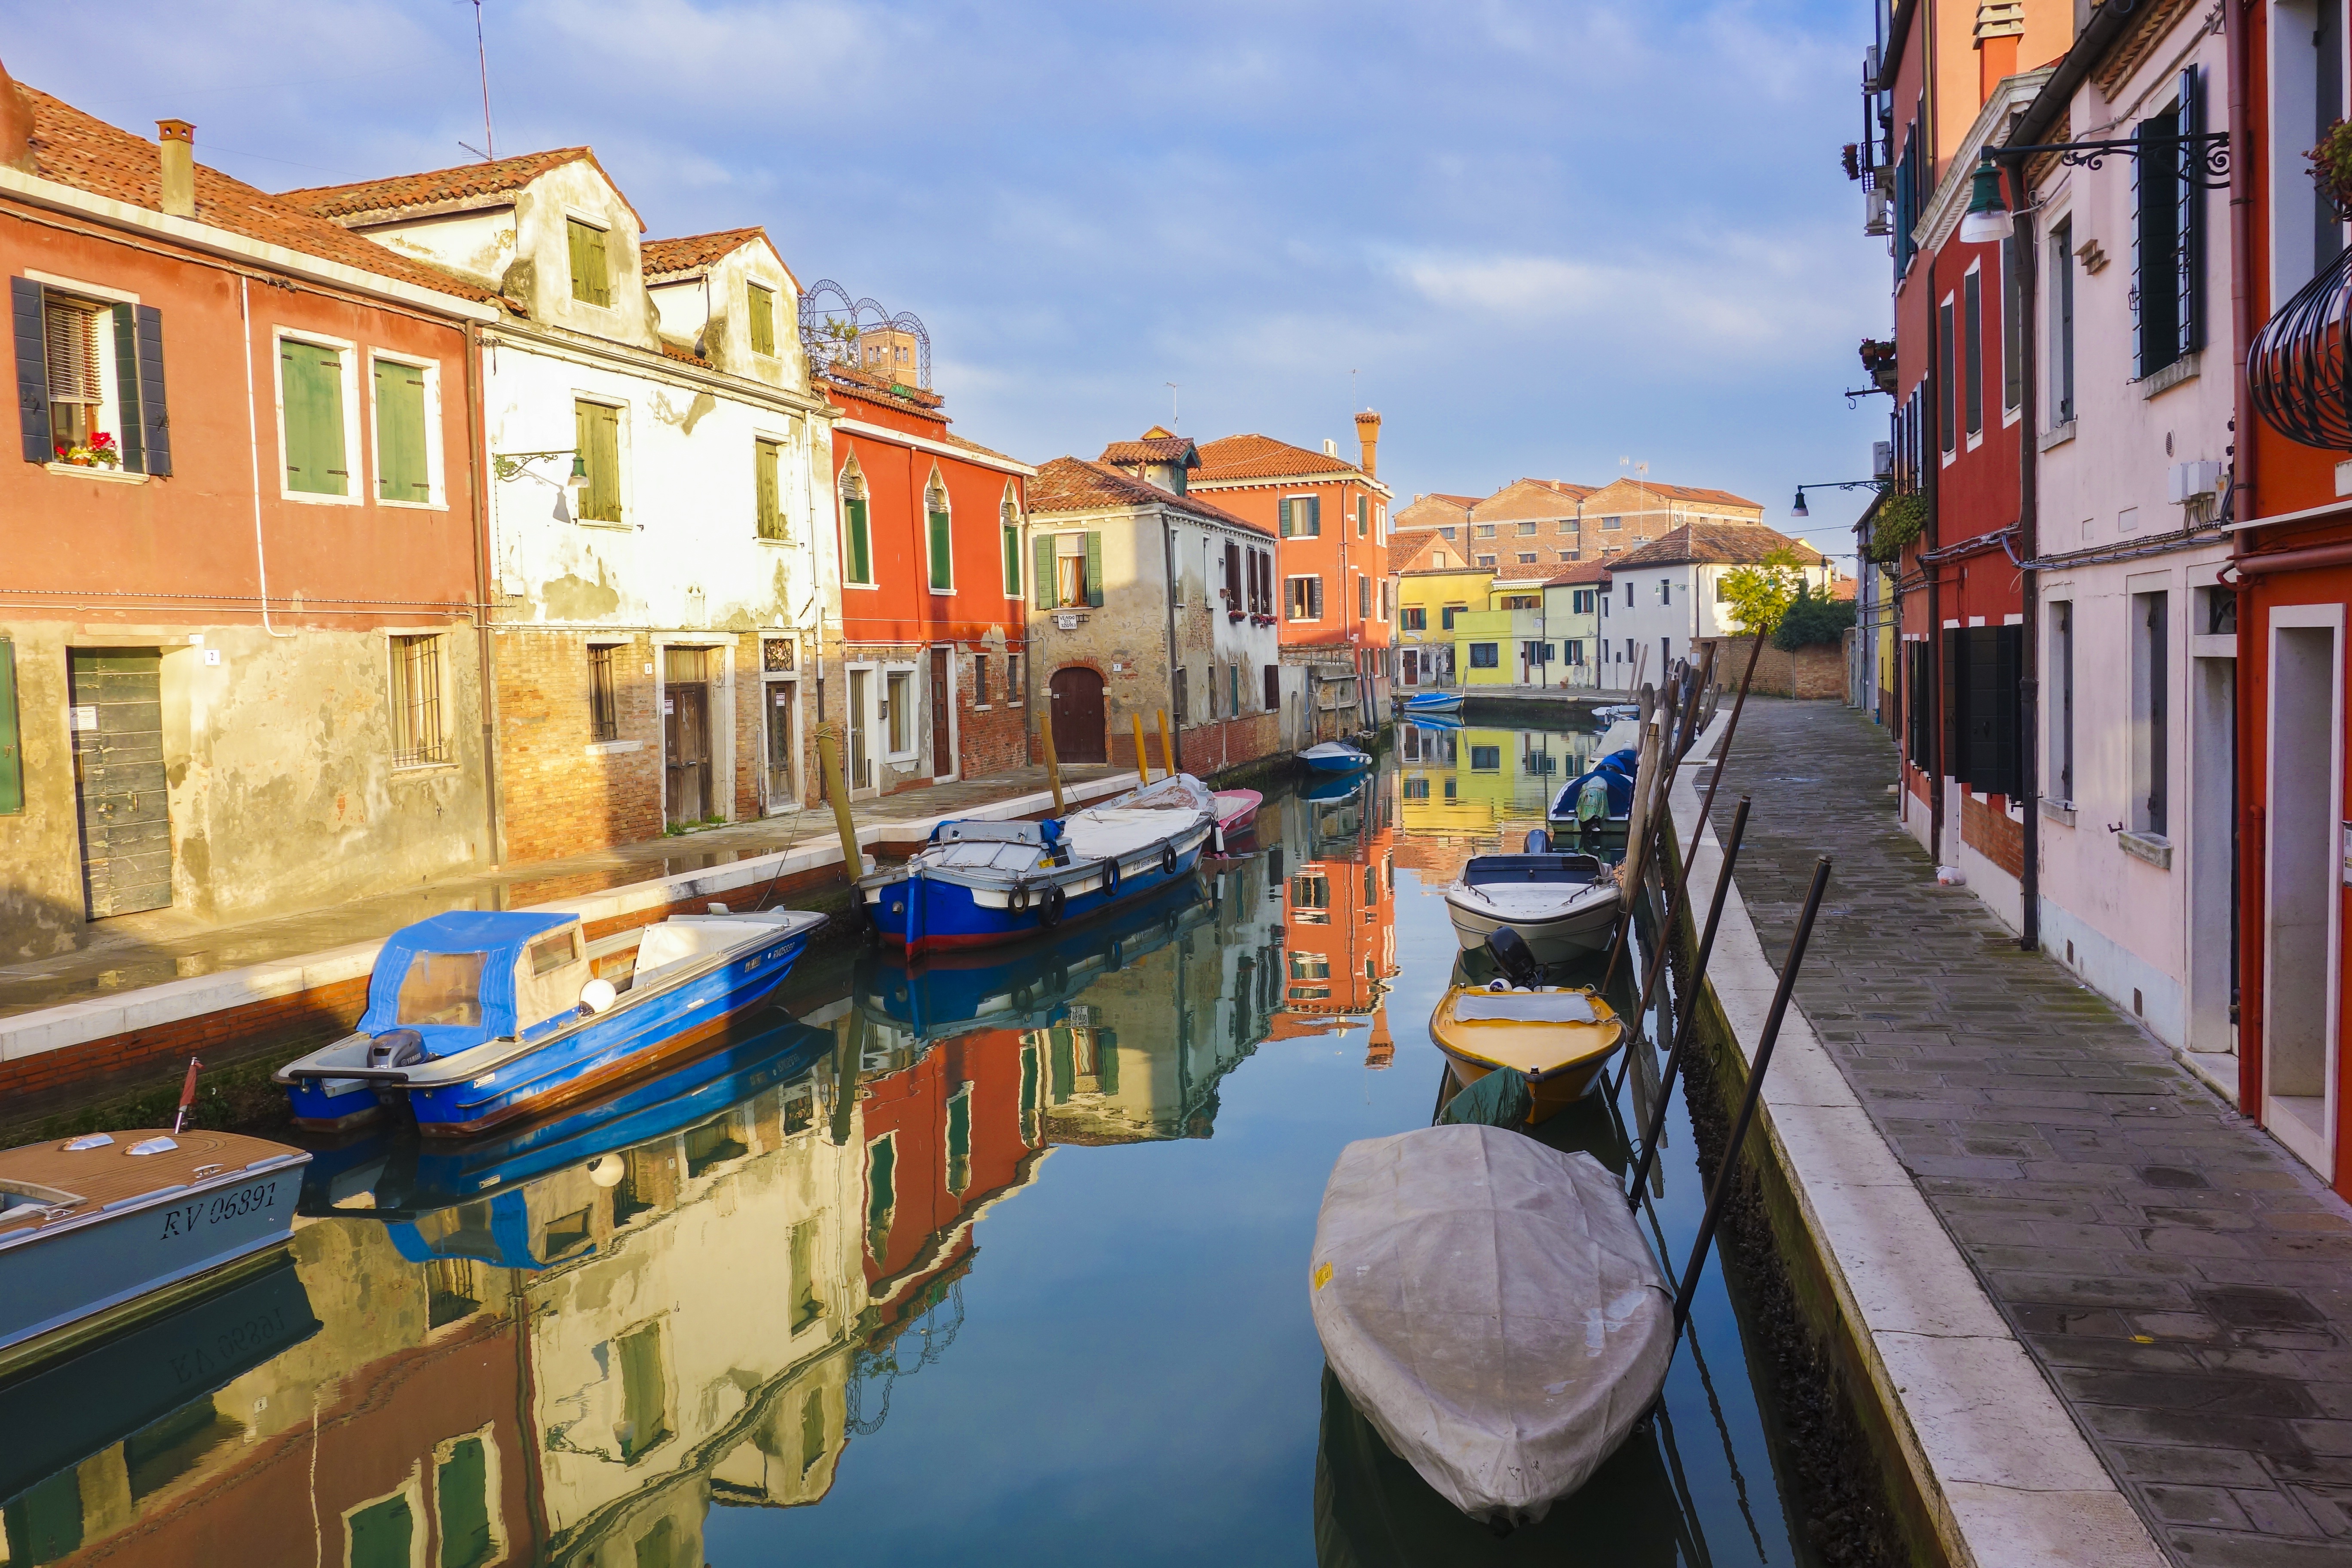
architecture, sky, boat, town, building, canal, vehicle, color, italy, venice, colorful, waterway, body of water, old town, boats, venezia, channel, historically, murano, neighbourhood, painted house, geographical feature